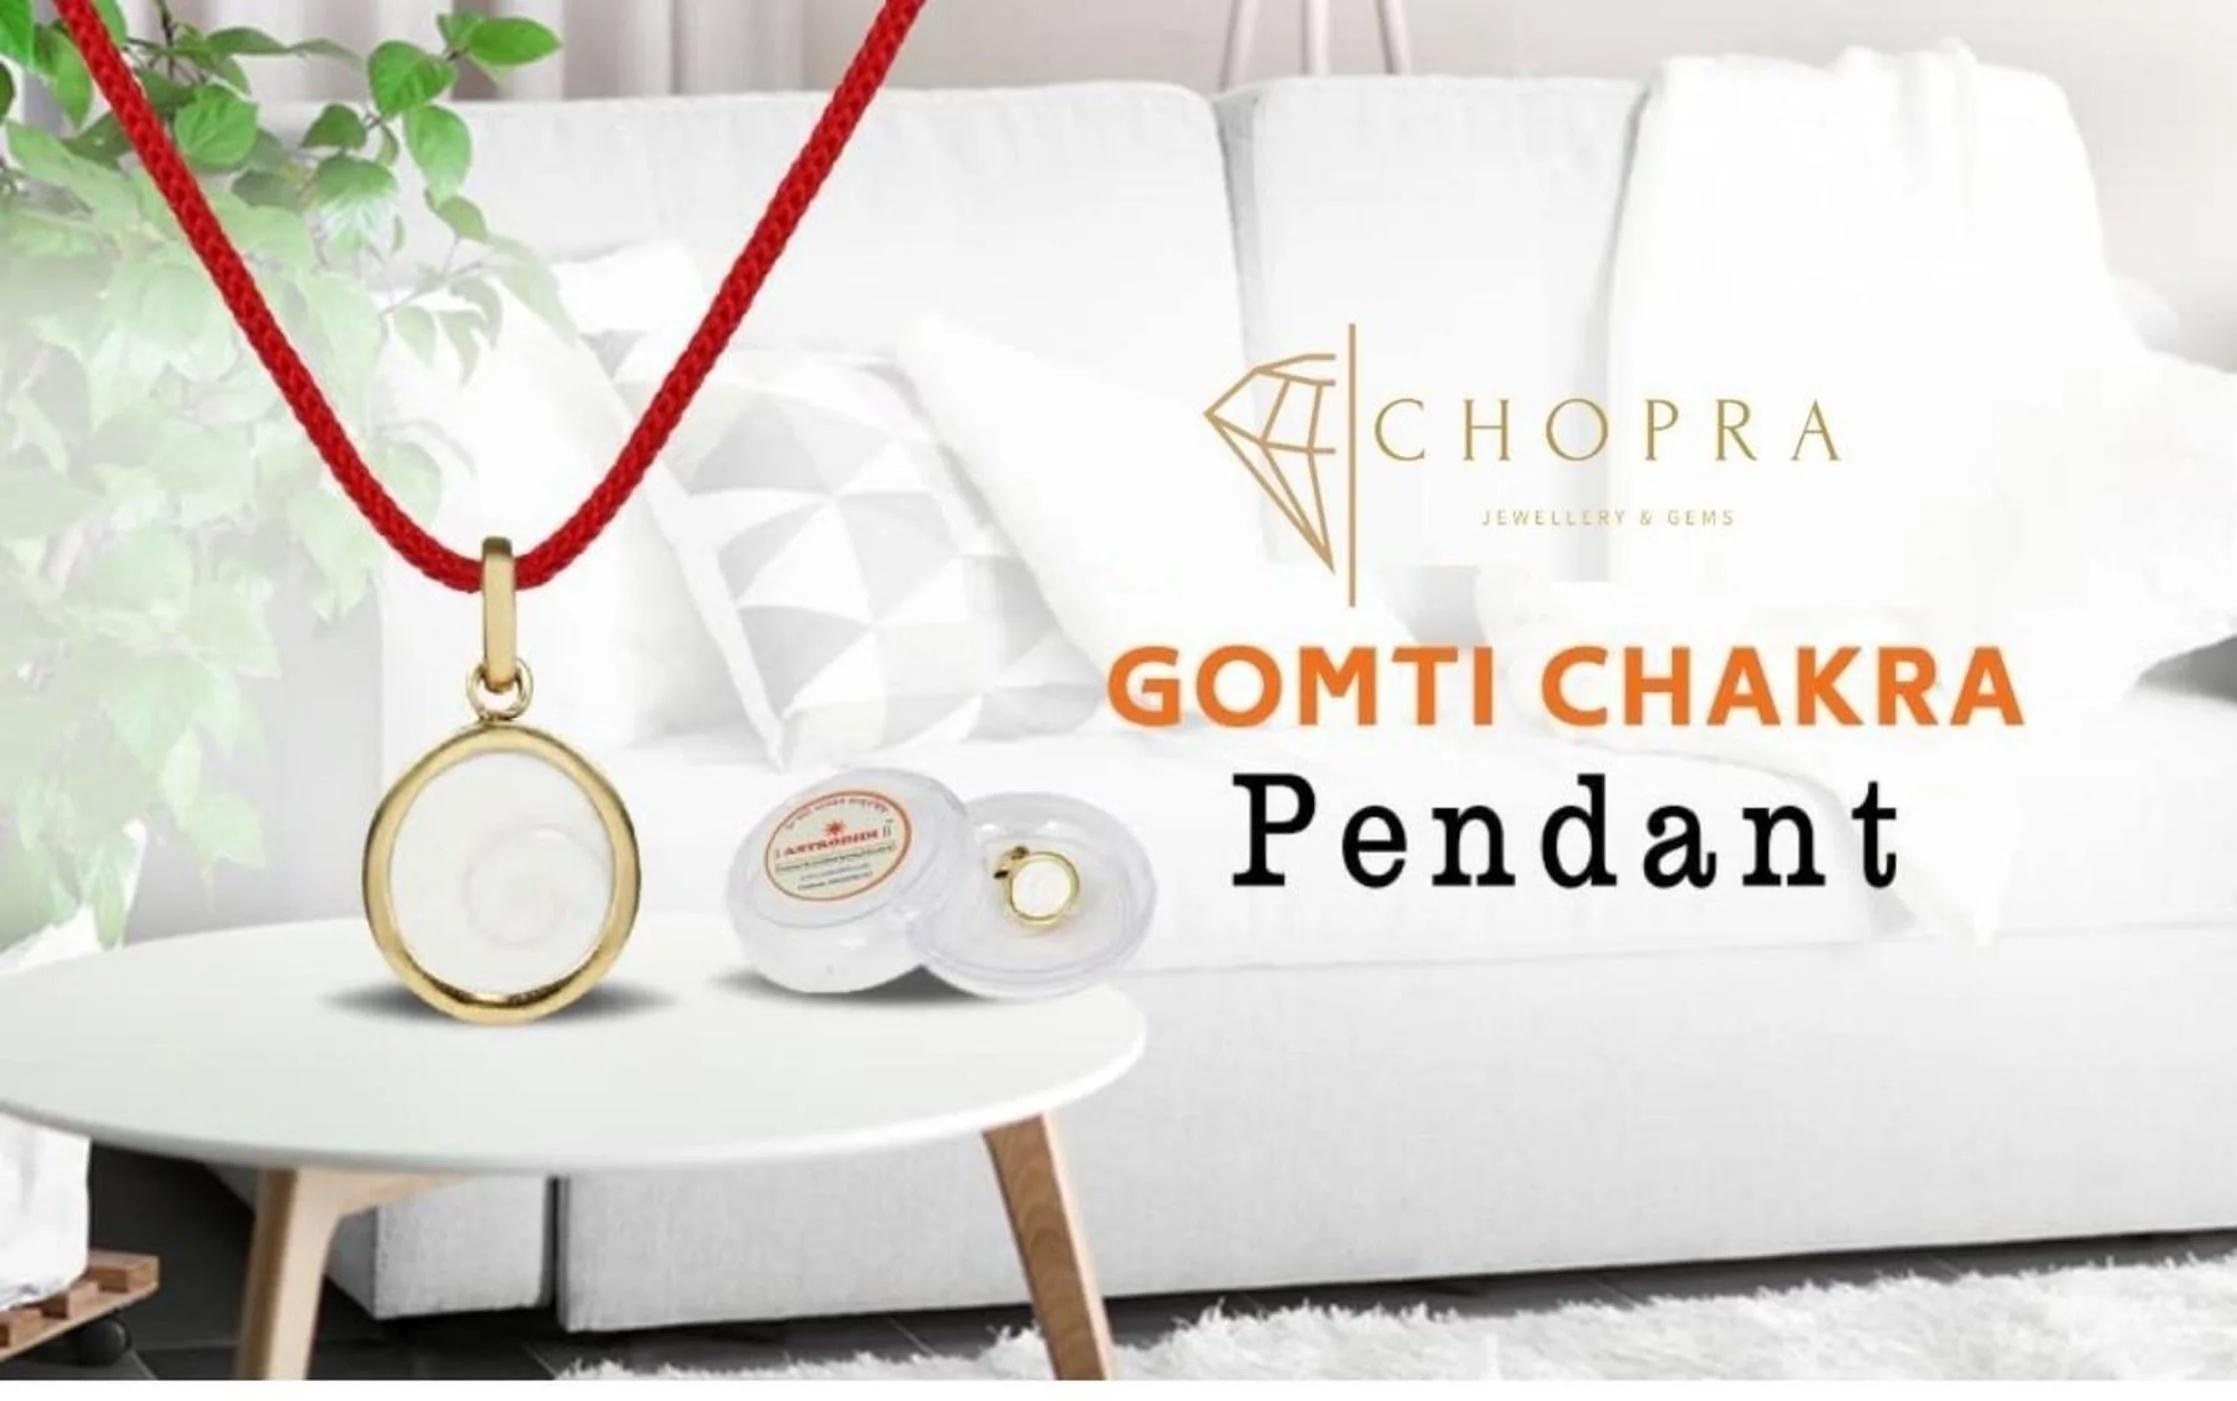
Chopra Gems Stone Certified and Natural Gaumti Chakra Pendant Without Chain Gold (Men and Women) (RING--0398221032 fk2)
Type: Necklaces & Pendants
Brand: Chopra Gems & Jewellery
Price: Rs. 499
 Gomti chakra is a rare natural and spiritual product, a kind of shell stone naturally occurring in the river beds of gomti river, dwarka (the birth place of lord krishna). It is also known as sudarshan chakra. One side of gomti chakra is elevated like a shell while the other side is flat with circular design like whirl which looks like a snake. Thats why it is also known as naag chakra. According to vedic astrology, it is beneficial in cases of people who have naag dosh or sarpa dosha in their horoscope. People who possess gomti chakra will be blessed with health, wealth and prosperity. It brings good luck and also cures kaal sarp yog. On diwali day some people worship gomti chakra as a yantra along with goddess lakshmi. Chopra gems provides you only real and original products under the aim of purity is priority.
Features: Material - stone,Color gold,Chain not included
Included: 1 Certified and Natural Gaumti Chakra Pendant